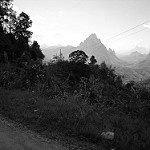
Label: B & W